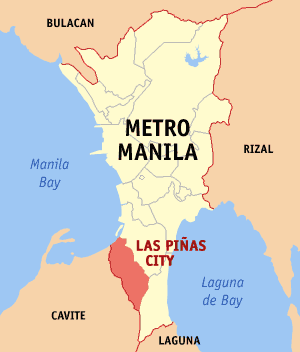
Las Piñas est une ville de la région de Grand Manille aux Philippines. Selon le recensement de 2007 elle est peuplée de 532 330 habitants.